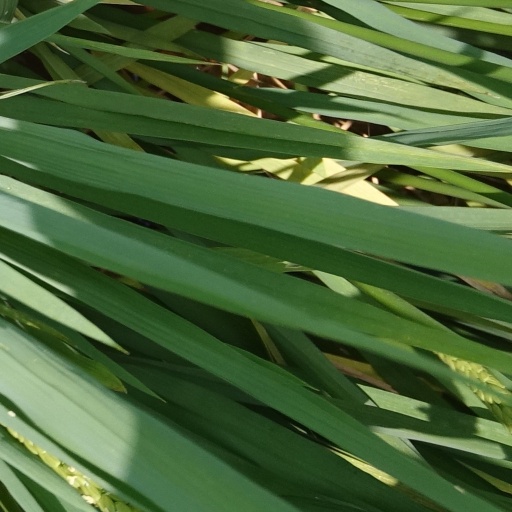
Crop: rice